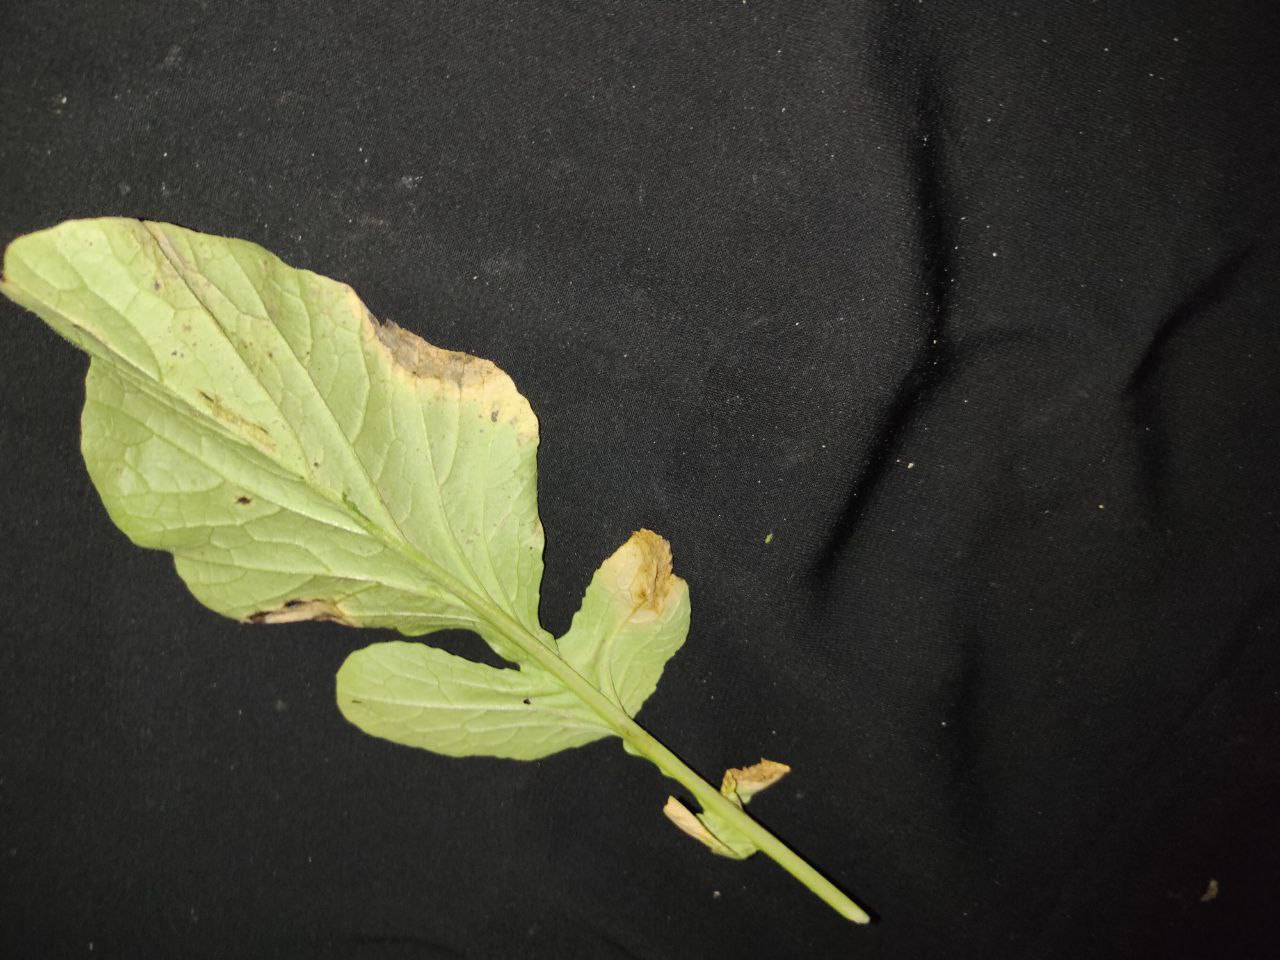
Label: Downey mildew